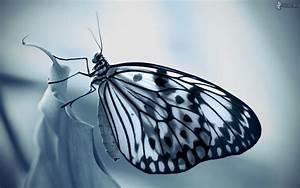
butterfly